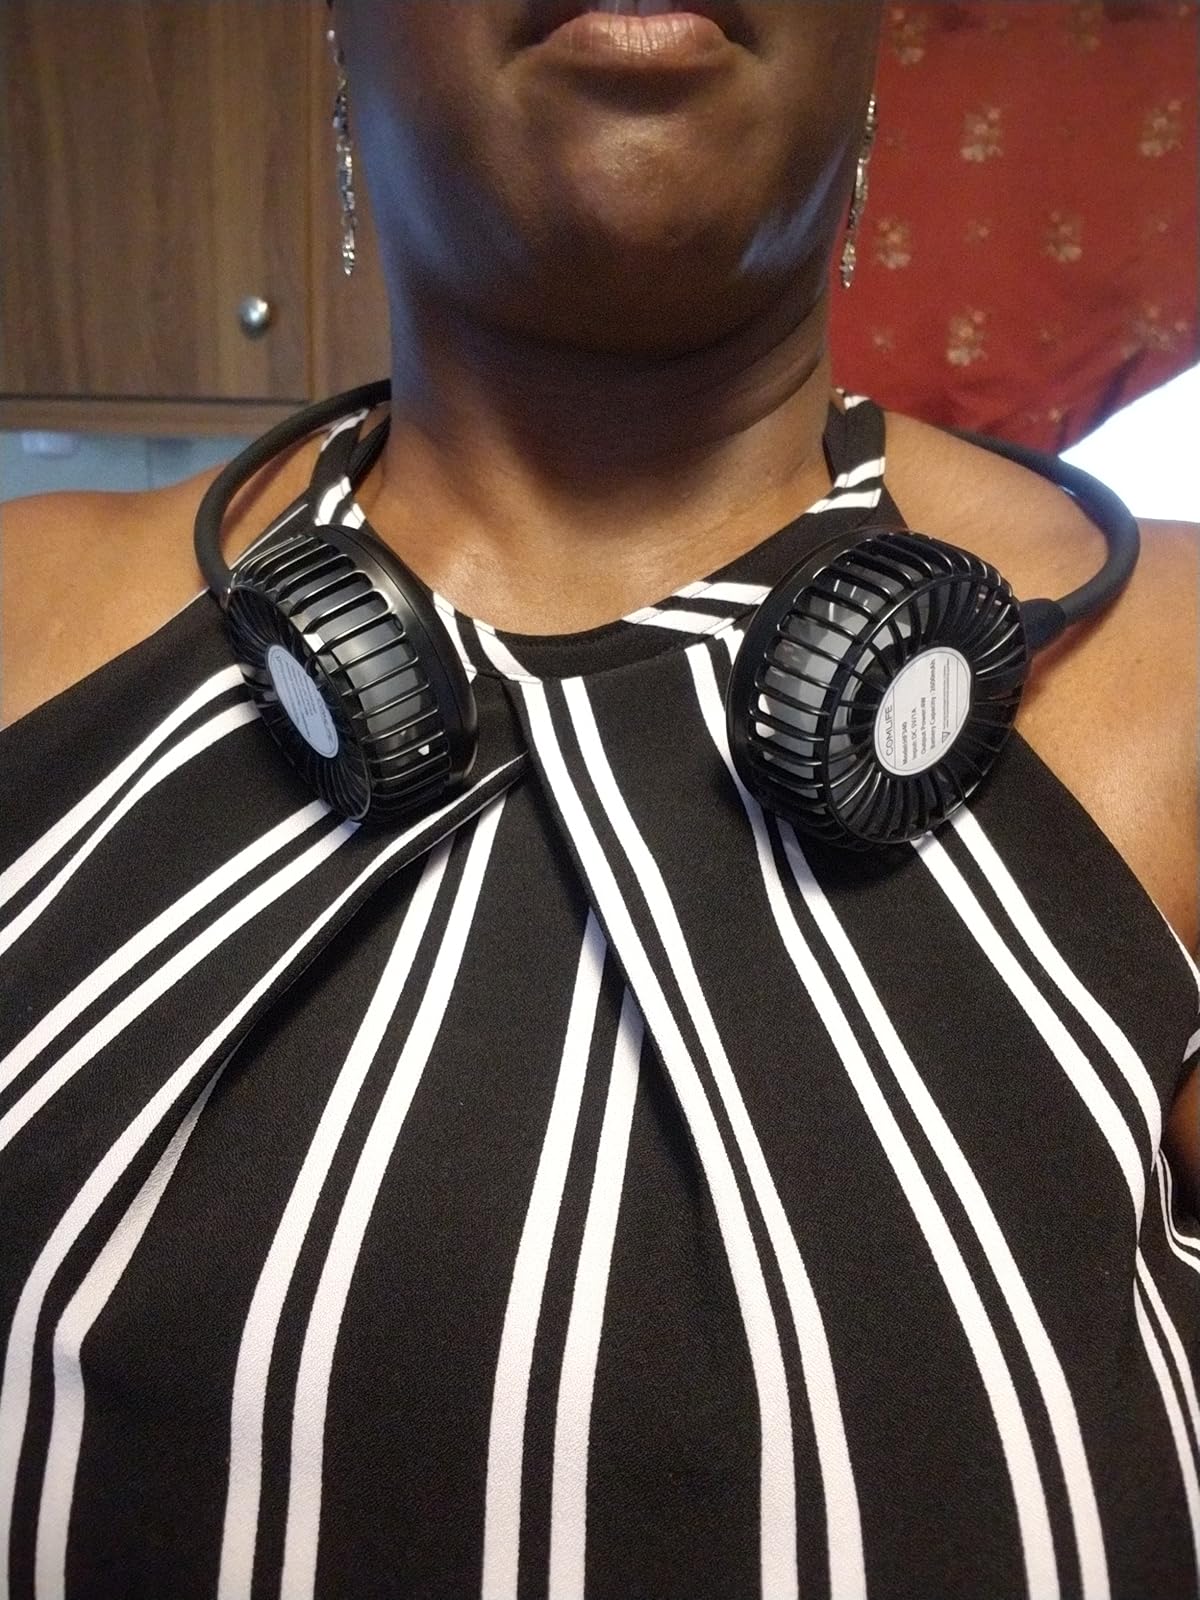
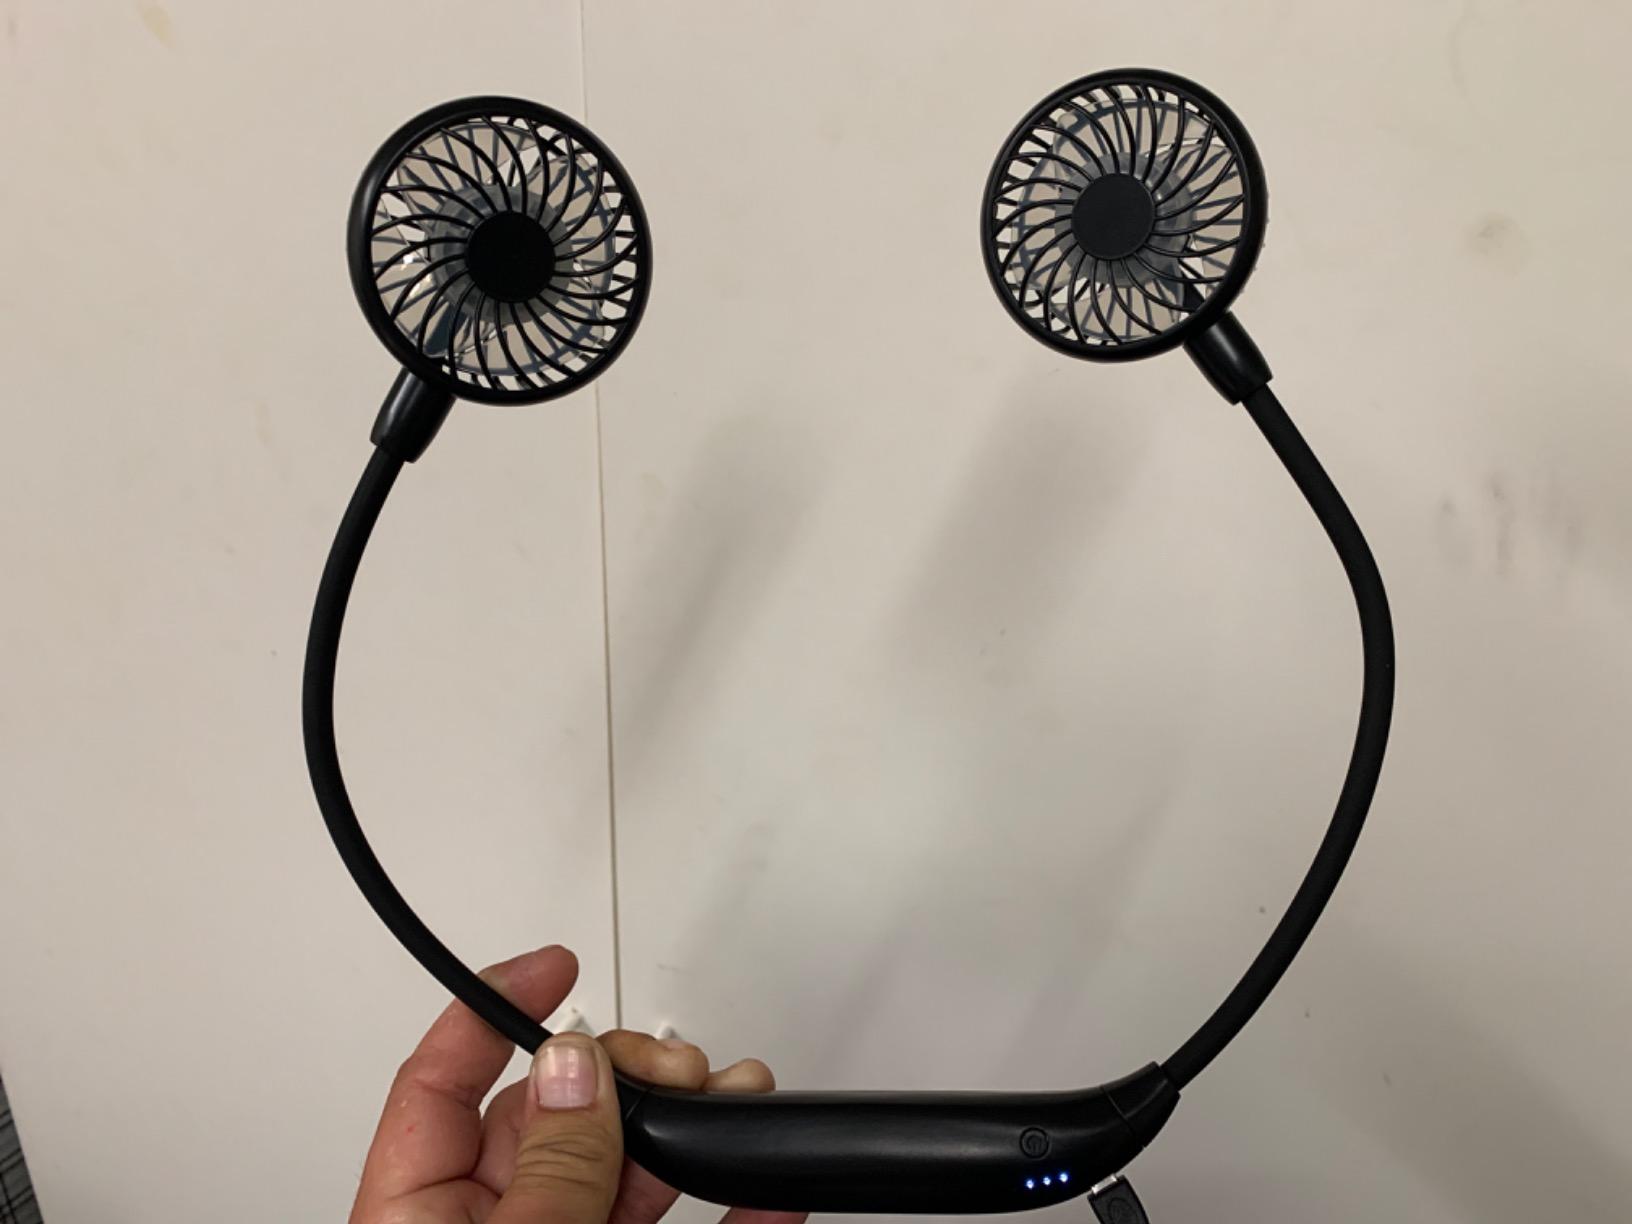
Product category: fan
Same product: yes